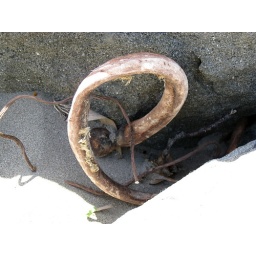
Twisty plant part, curve, shadows, light, on the beach in Cayucos, CA.